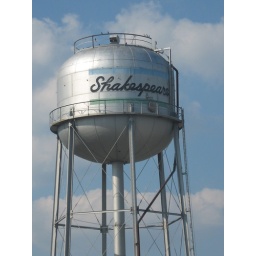
Shakespear water tower in Columbia SC